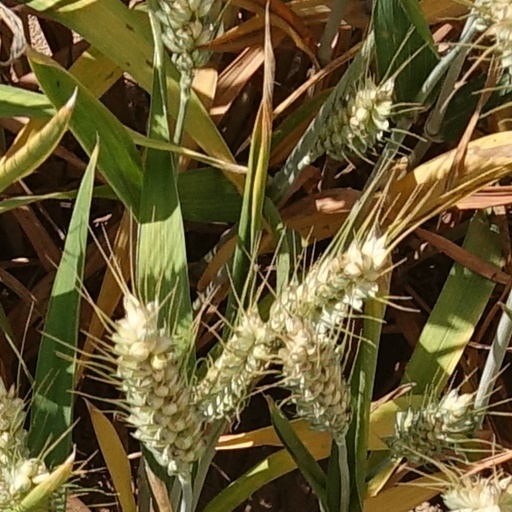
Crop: wheat